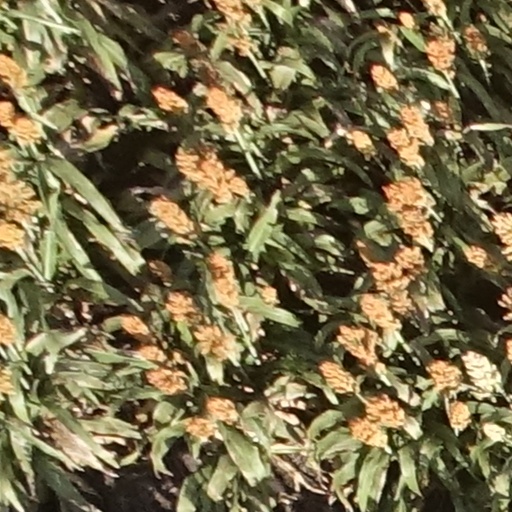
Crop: sorghum